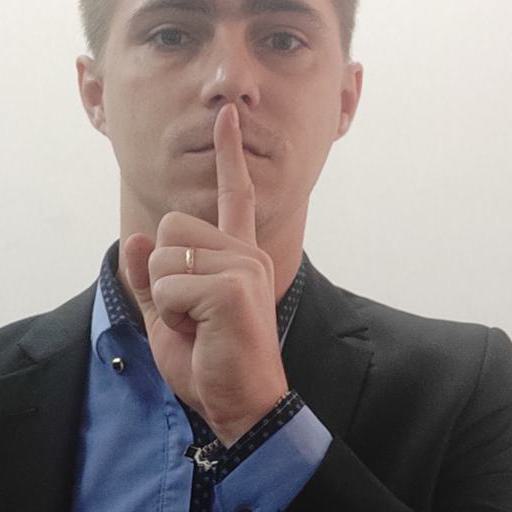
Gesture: mute